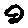
Label: 9